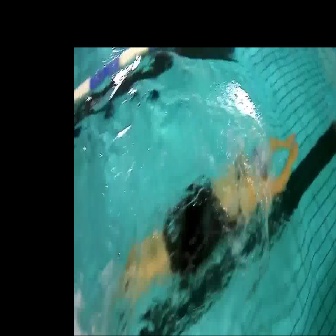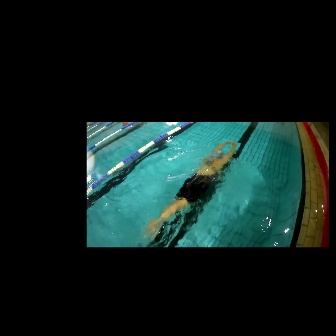
  Please identify the target specified by the bounding box [122,131,298,308] in the first image and locate it in the second image. Return the coordinates in [x_min,y_min,x_max,y_max] format.
Answer: [143,141,237,234]